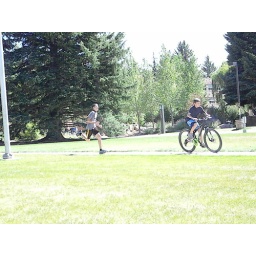
A young boy chasing after his &amp;quot;stolen&amp;quot; bike in Prexy's Pasture on Sunday afternoon. *No names upon request*